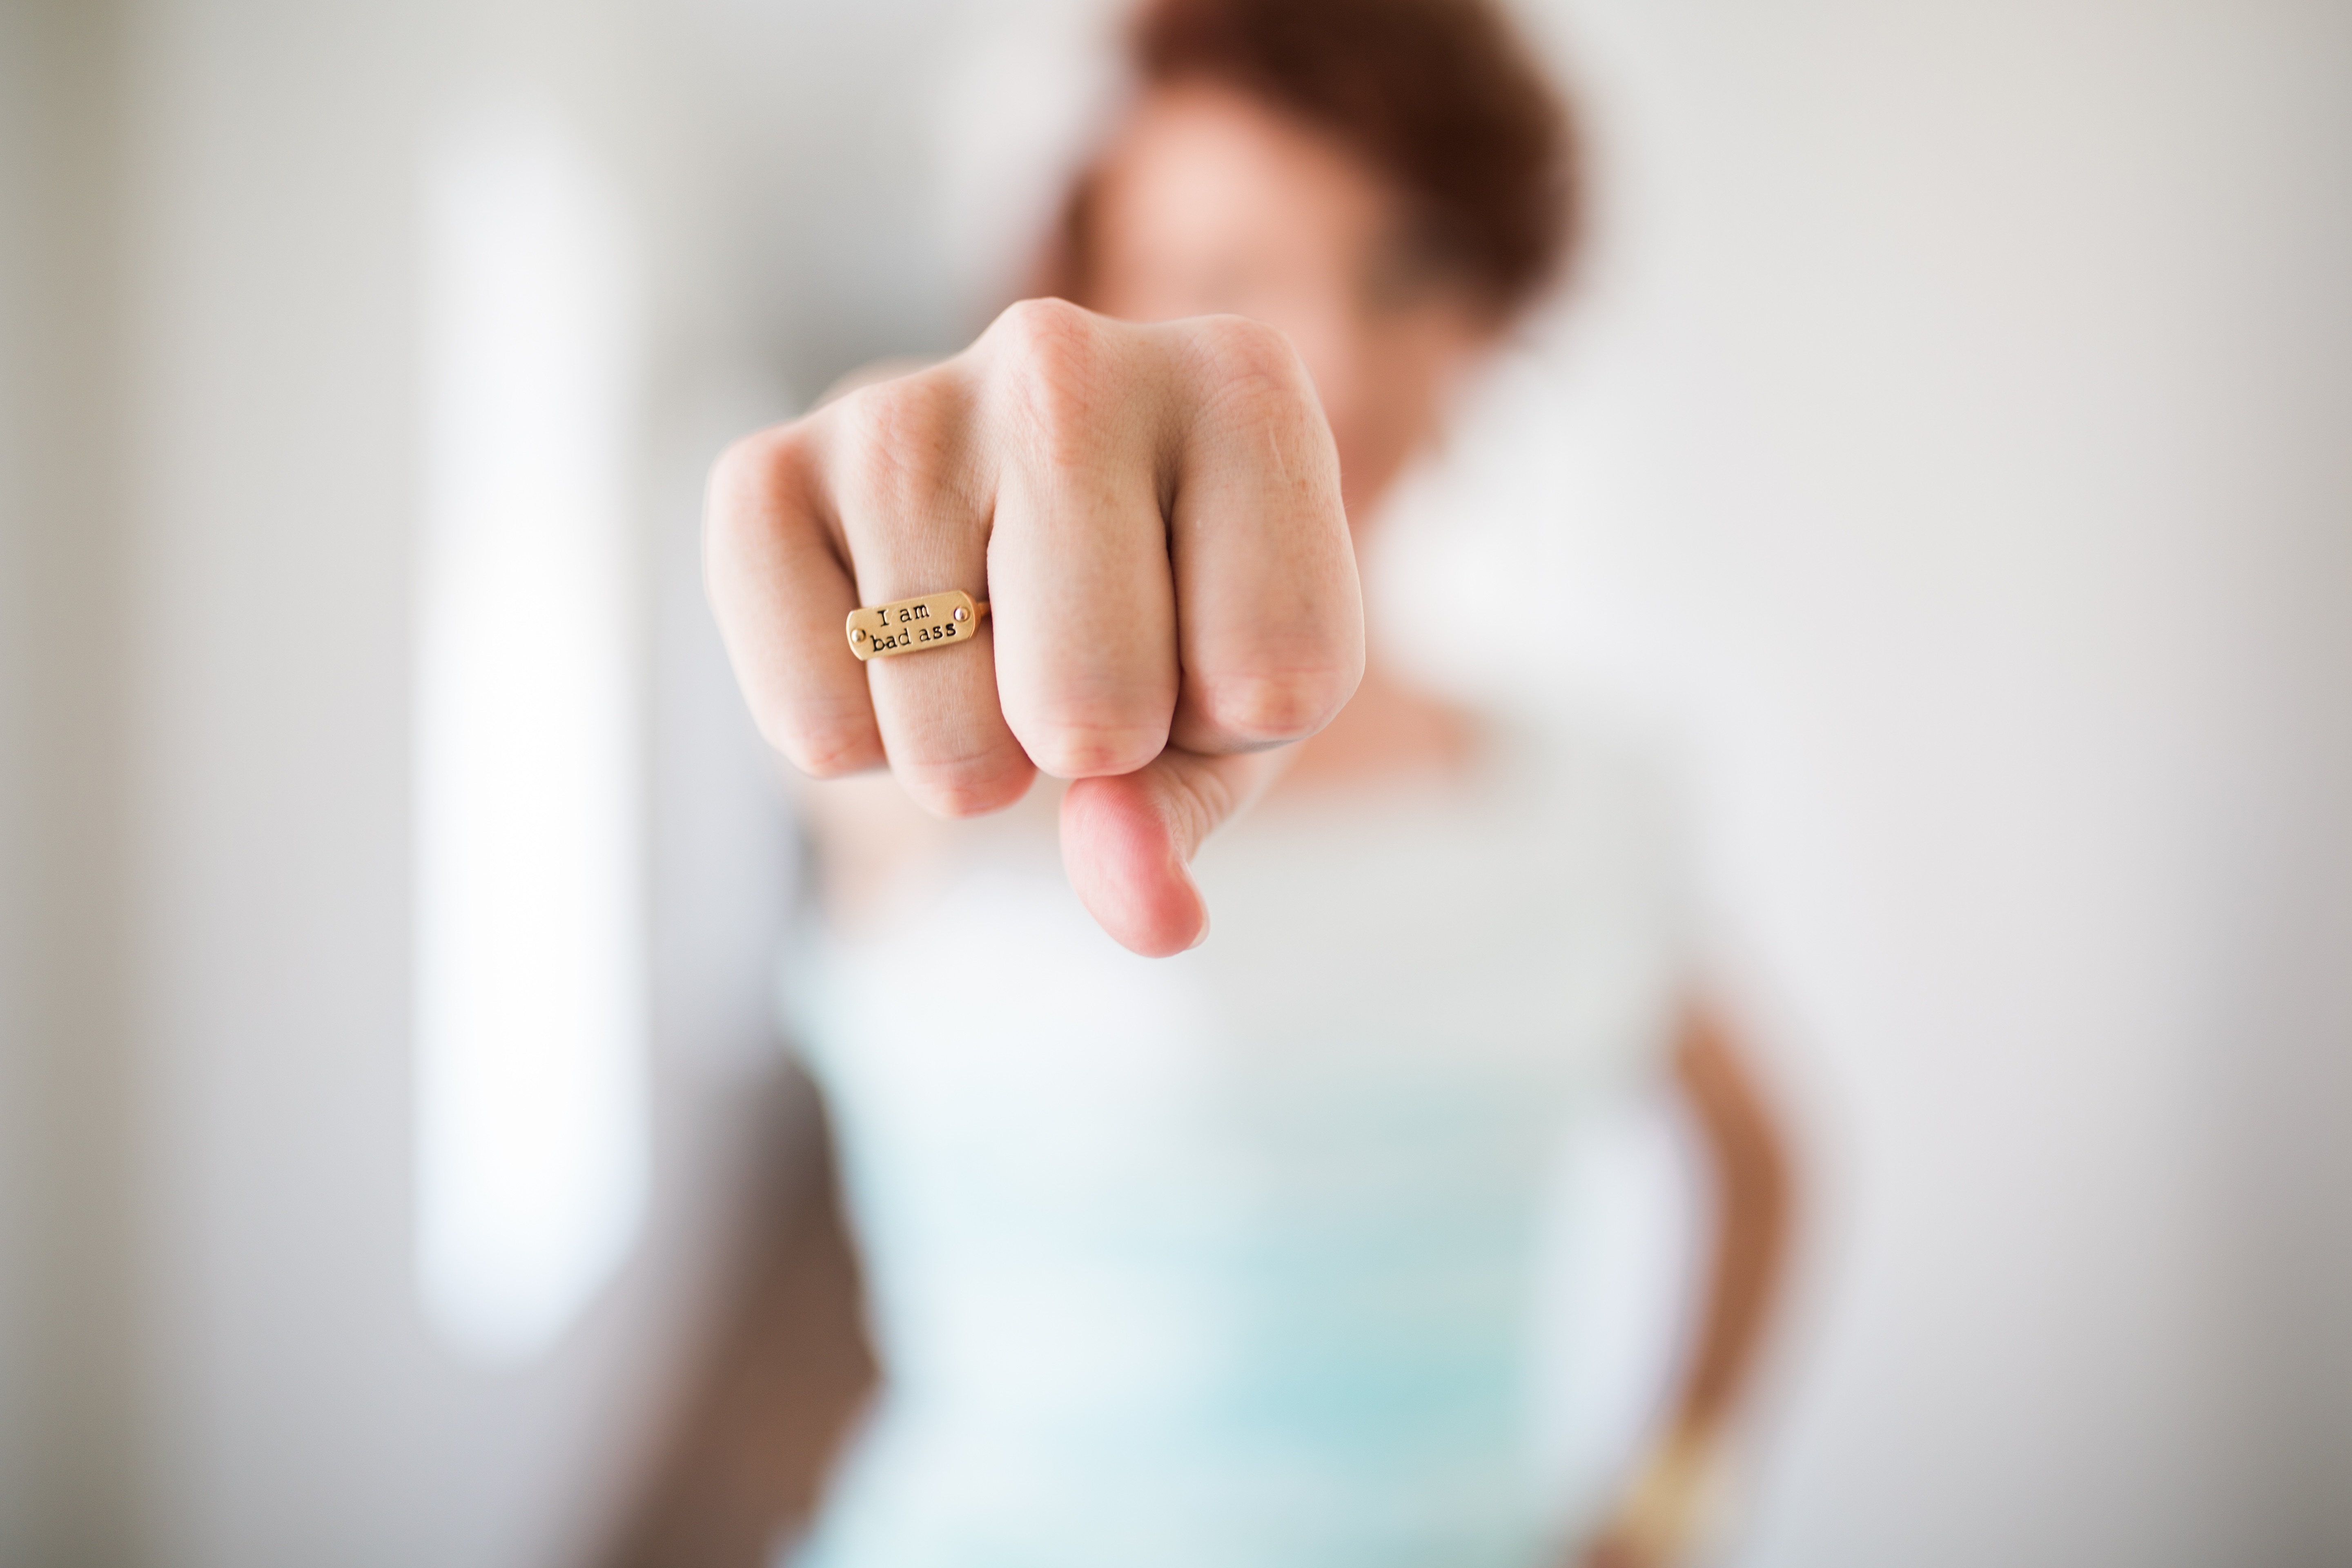
hand, photography, finger, close up, skin, sense